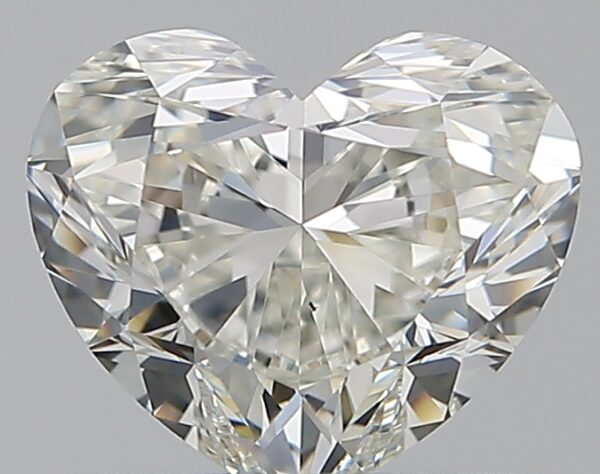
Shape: heart
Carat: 0.7
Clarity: VS1
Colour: J
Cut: EX
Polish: EX
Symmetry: EX
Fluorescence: N
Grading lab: GIA
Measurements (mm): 5.31 x 6.12 x 3.49